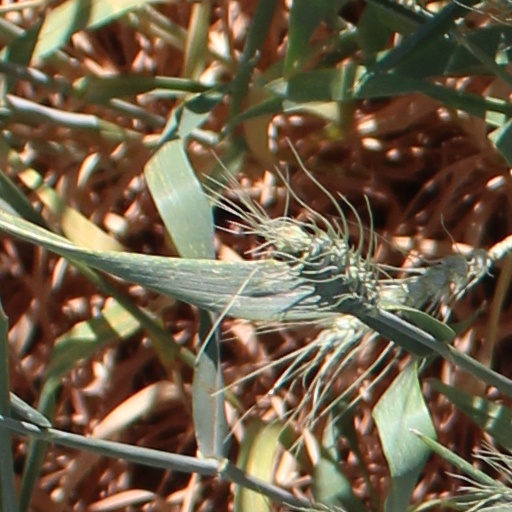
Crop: wheat